John Barbirolli

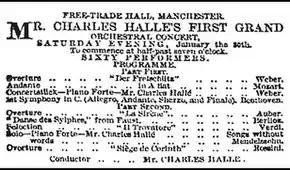
The Hallé's first programme (1858) replicated by Barbirolli and the orchestra a hundred years later

In 1943 Barbirolli made another Atlantic crossing, avoiding death by a fluke: he changed flights from Lisbon with the actor Leslie Howard when the latter wished to postpone his own flight for a few days. Barbirolli's plane landed safely; Howard's was shot down. In Manchester, Barbirolli immediately set about reviving the Hallé. The number of players in the orchestra was down to about 30. Most younger players were serving in the armed forces, and to compound the shortage the management of the orchestra had ended the arrangement by which many of its players were also members of the BBC Northern Orchestra. The Hallé board resolved that its orchestra must follow the example of the Liverpool Philharmonic, which the Hallé's former conductor Malcolm Sargent had transformed into a full-time, permanent orchestra. Only four of the players shared with the BBC chose to join the Hallé.